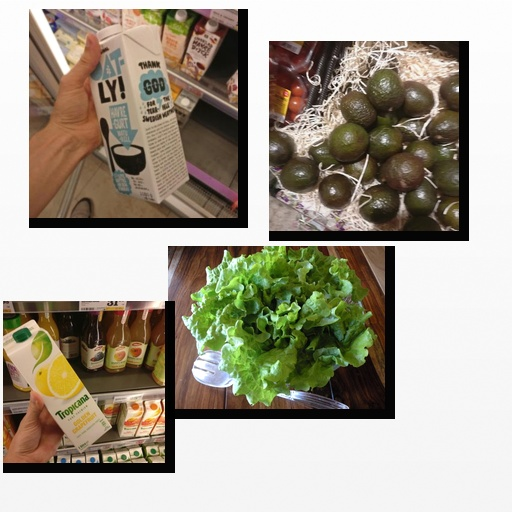
Food items: golden_grapefruit_juice, lettuce, avocado, oat_yogurt